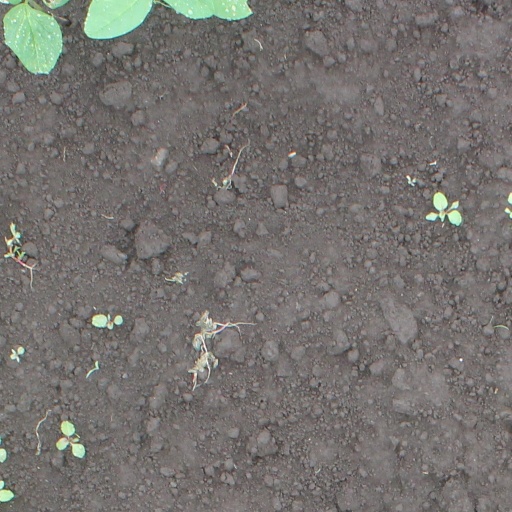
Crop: soybean